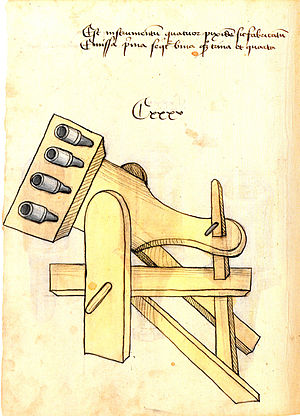
Orgelbøsse
Orgelbøsse i Bellifortis-manuskriptet (ca. 1405).
En Orgelbøsse eller ribauldequin var middelalderligt artellerivåben, der havde en række jernløb i lav kaliber, der kunne affyres samtidig. Den var i brug i 1300- og 1400-tallet, og de blev især brugt i 1400-tallet, hvor de hovedsageligt blev anvendt som antipersonelvåben. Navnet orgelbøsse kommer fordi de mange løb minder om et orgel.